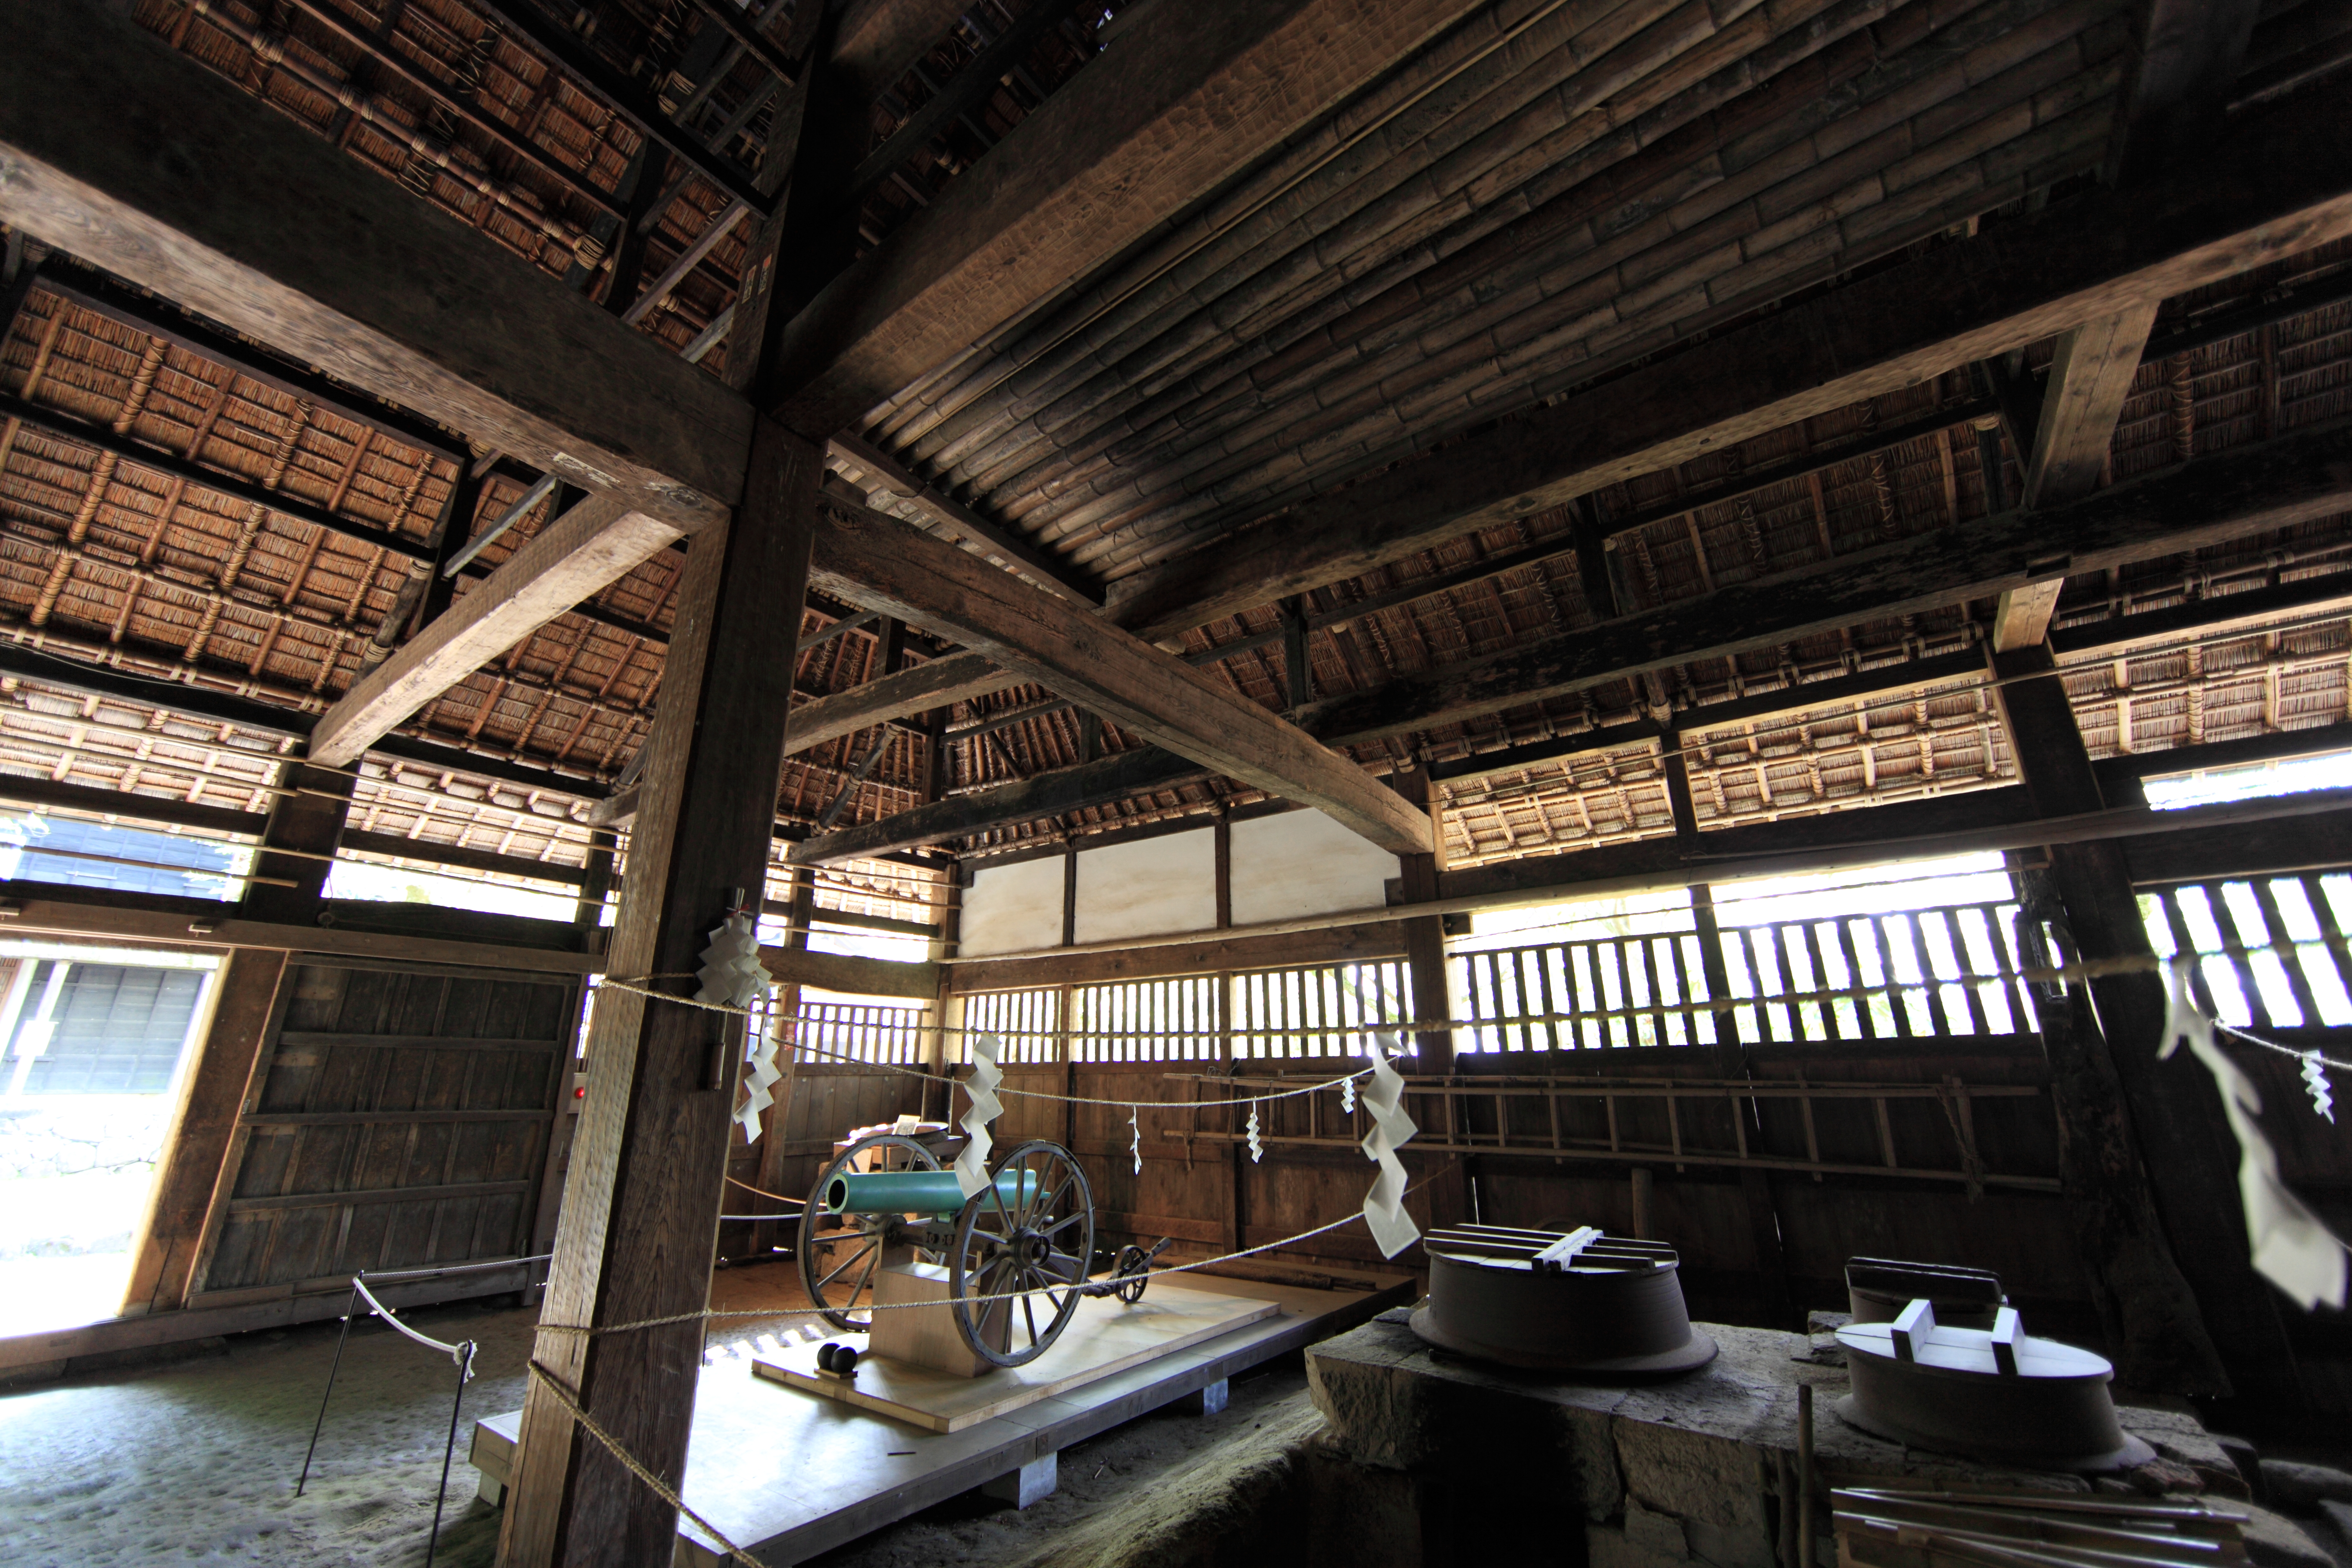
wood, house, interior, building, home, high, vehicle, ancient, factory, interior design, design, japanese, 5d, style, hires, markii, traditional, hi, res, resolution, shizuoka, izunokunishi, egawatei